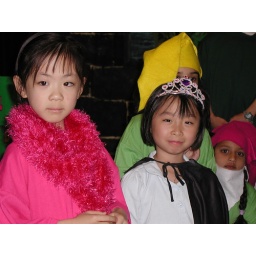
MM is a queen and Sarah is a bird in the snow white drama